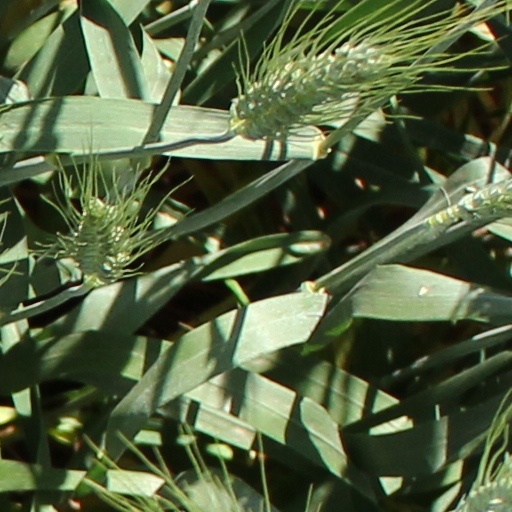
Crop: wheat